List of diplomatic missions of Somalia

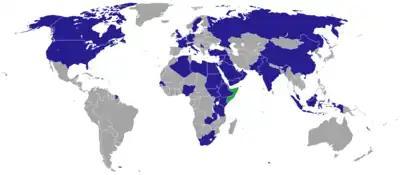
Diplomatic missions of Somalia.

Honorary consulates and trade missions are excluded from this listing. Also excluded are the missions of Somaliland, a self-declared sovereign state that is internationally recognized as an autonomous region of Somalia.